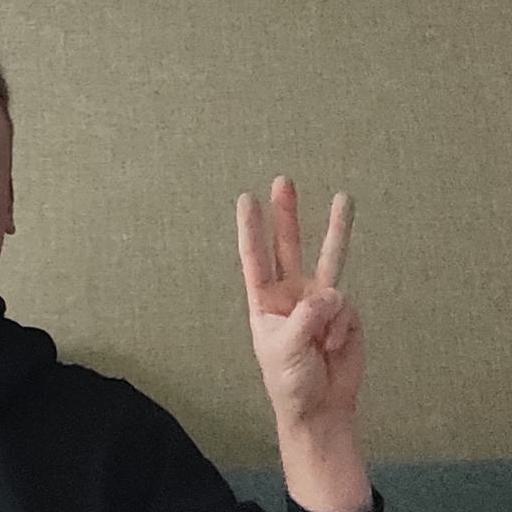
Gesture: three